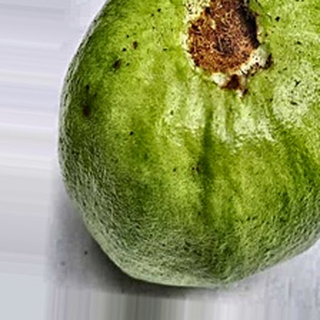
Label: guava_fruit_fly